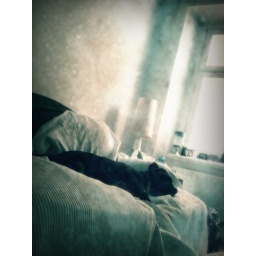
dog in sofa